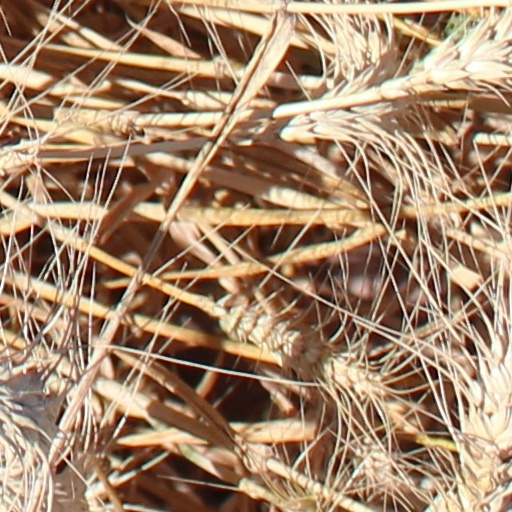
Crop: wheat